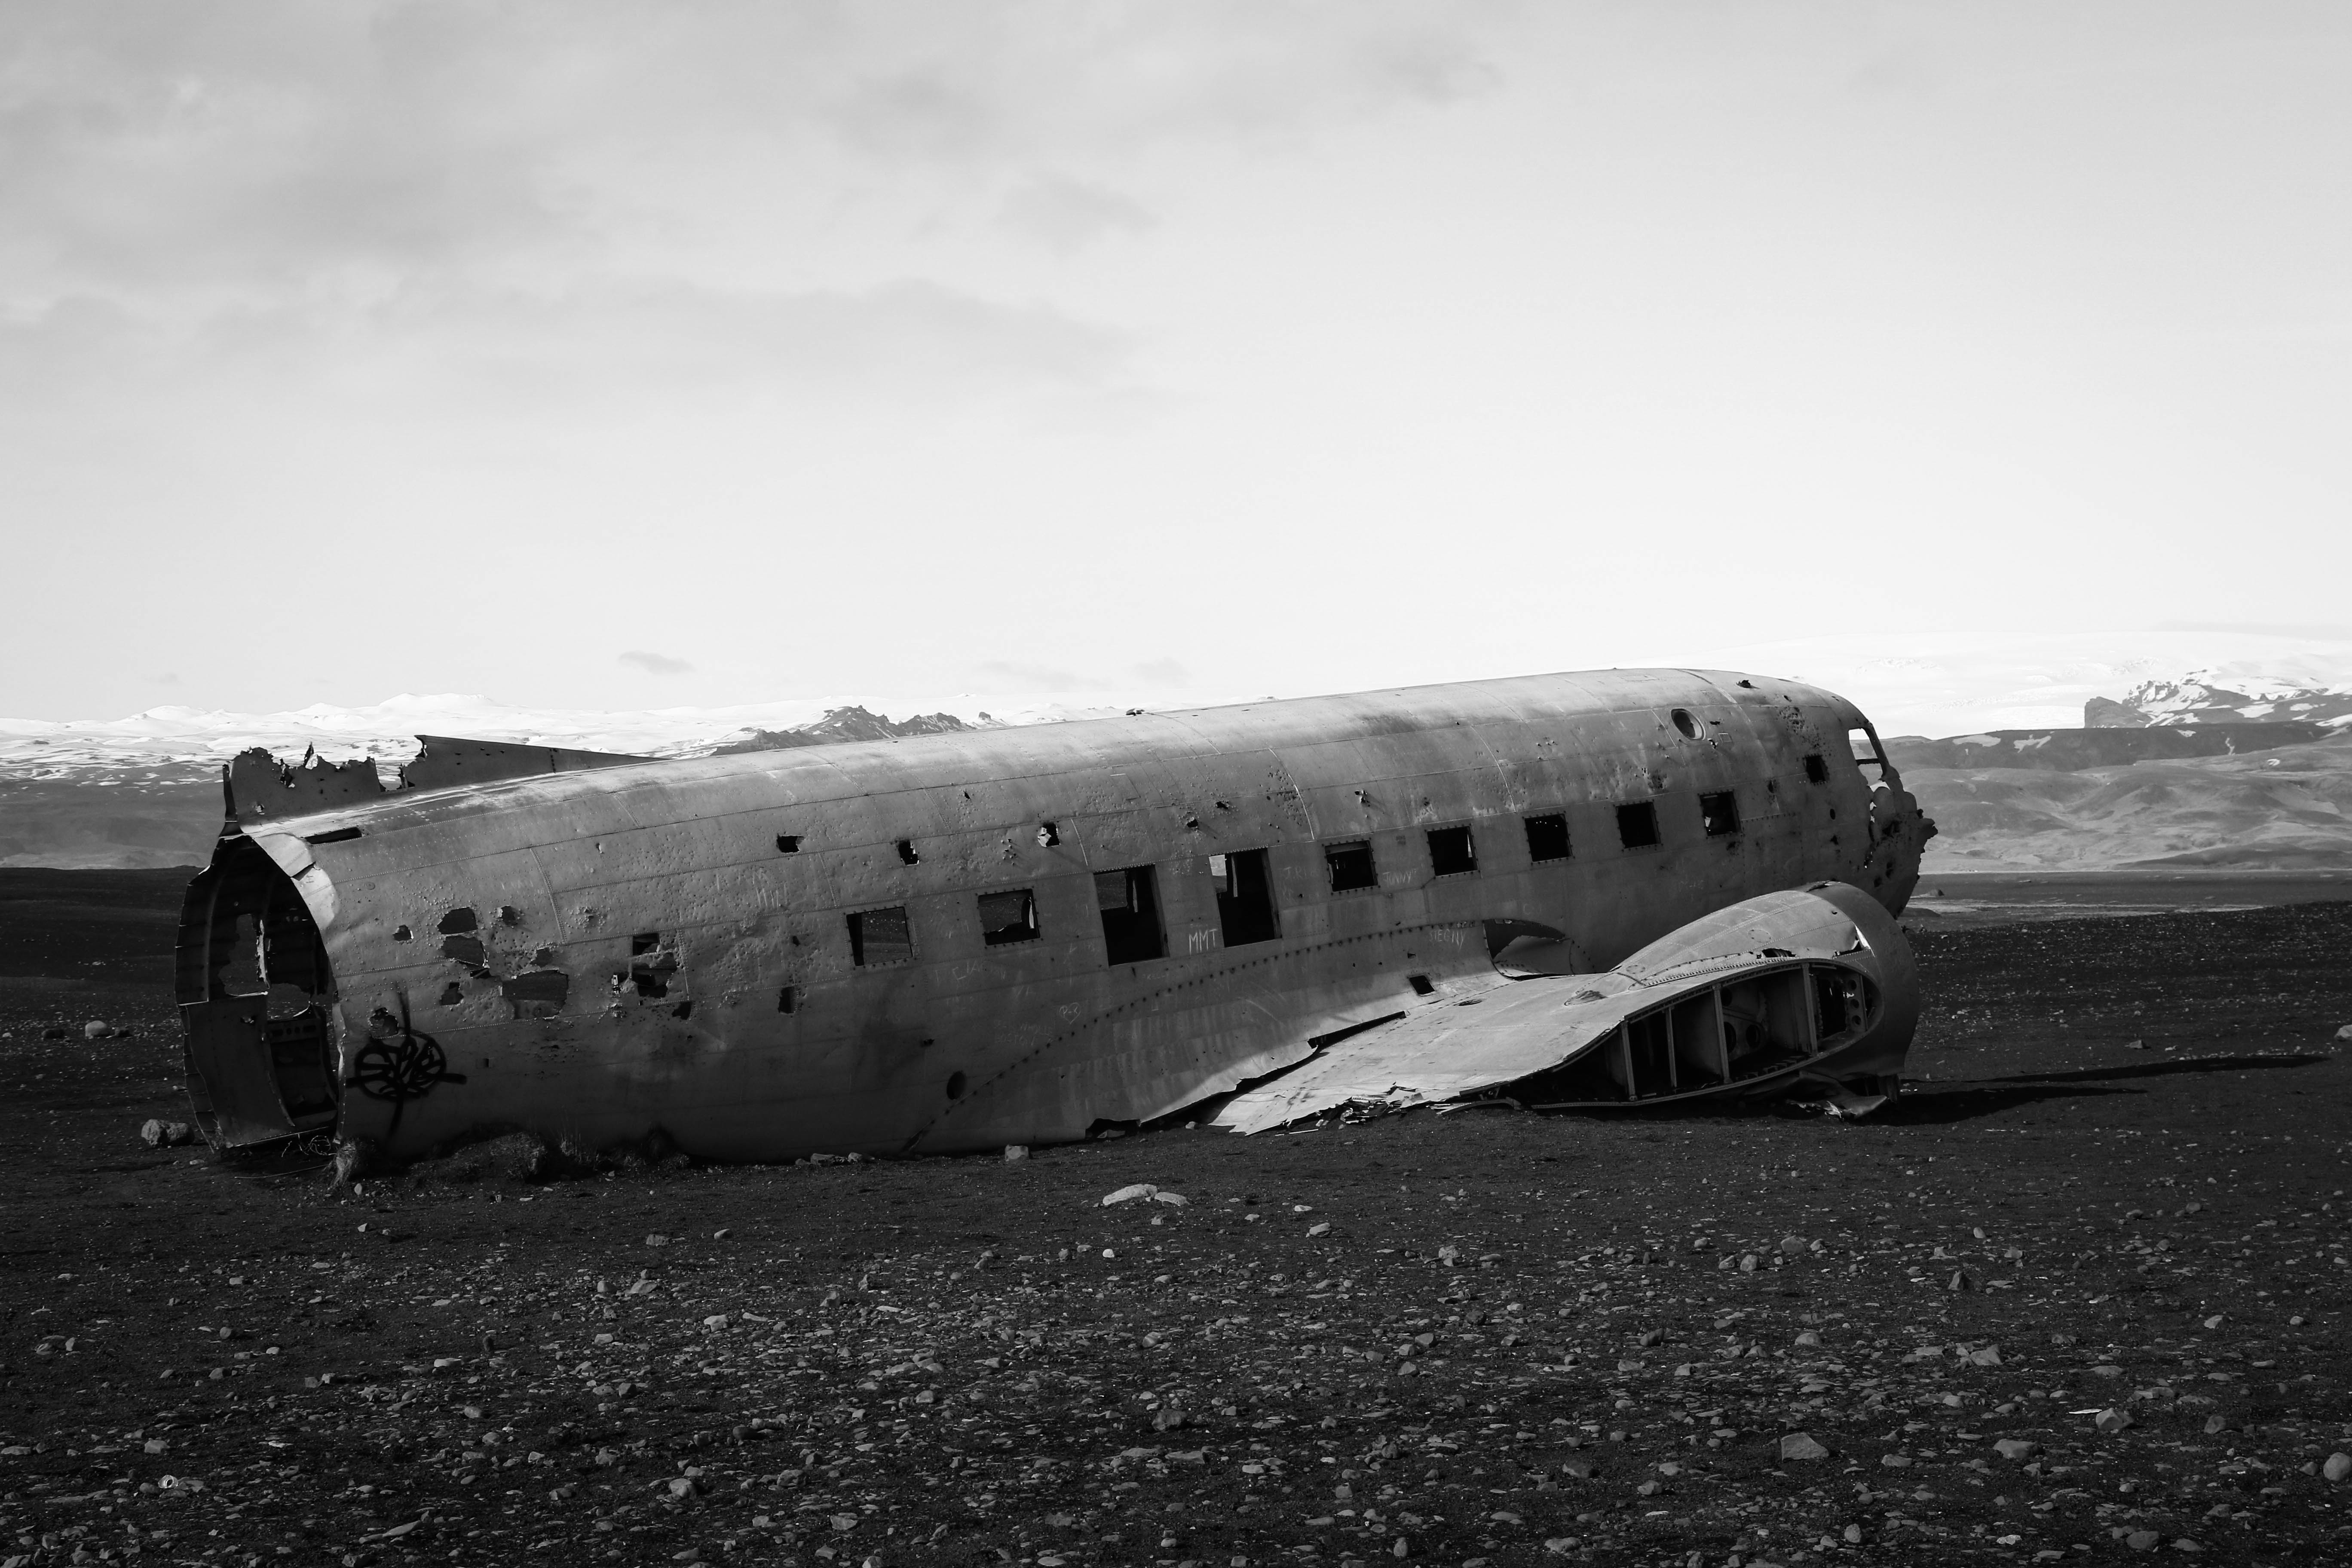
black and white, airplane, aircraft, transport, vehicle, aviation, monochrome, airliner, monochrome photography, atmosphere of earth, narrow body aircraft